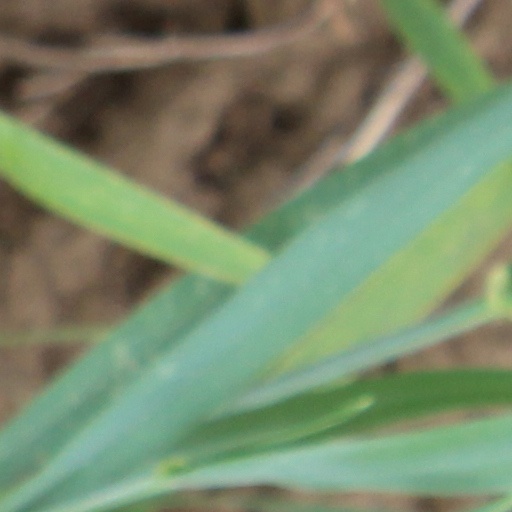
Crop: wheat